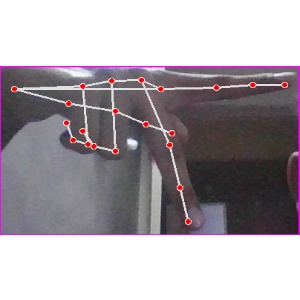
अक्षर: प